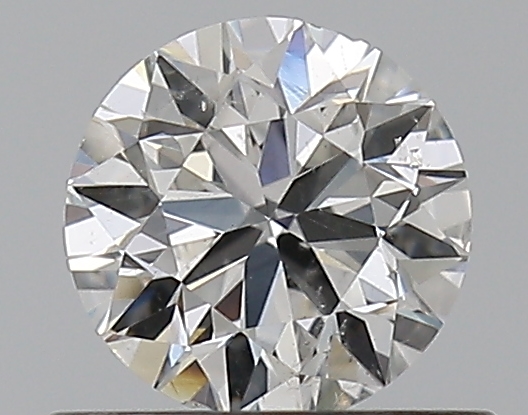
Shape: round
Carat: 0.5
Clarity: SI2
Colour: F
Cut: VG
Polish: EX
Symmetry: GD
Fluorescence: N
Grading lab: GIA
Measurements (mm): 4.93 x 4.99 x 3.18